Frances Perry Private Hospital

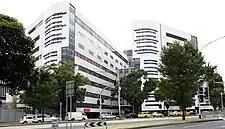

Frances Perry House, co-located with the Royal Women's Hospital in the Melbourne suburb of Parkville, is a 69-bed private hospital for women run by Ramsay Healthcare.